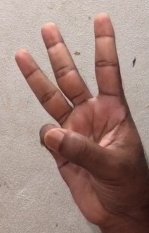
ASL sign: W